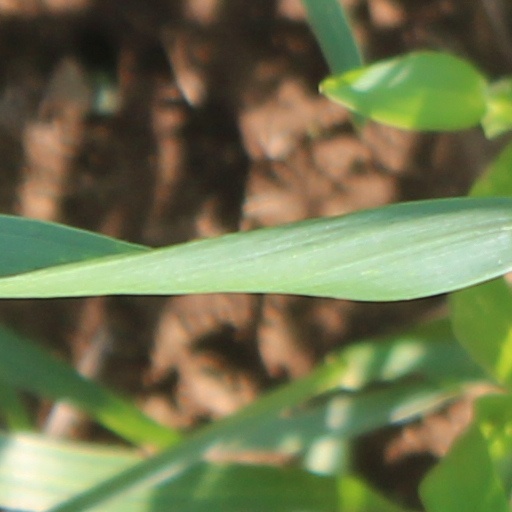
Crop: wheat